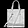
Label: Bag